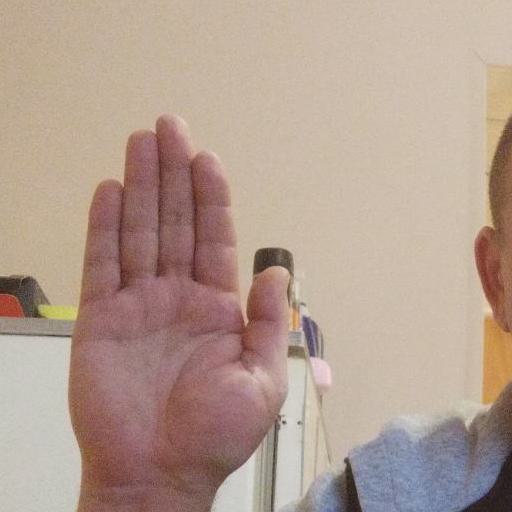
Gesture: stop